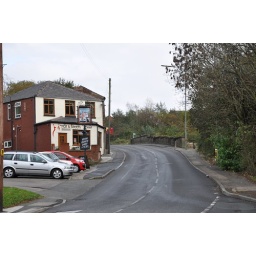
The road goes over a filled in bridge where the Bolton, Bury and Manchester Canal used to go under